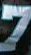
Number: 7